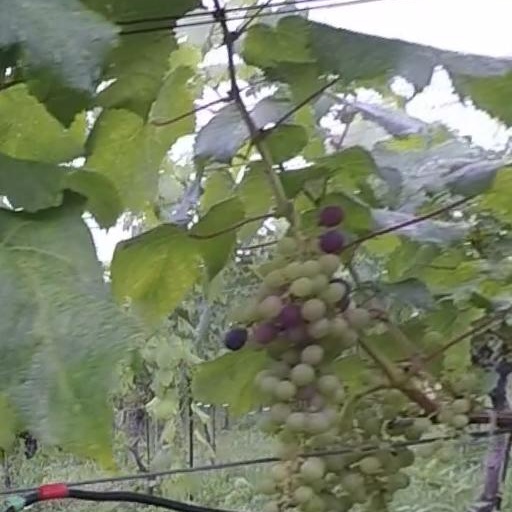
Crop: grape